Sheep

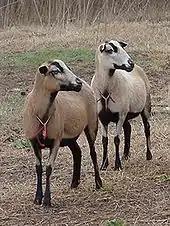
The Barbados Blackbelly is a hair sheep breed of Caribbean origin.

Breeds are often categorized by the type of their wool. Fine wool breeds are those that have wool of great crimp and density, which are preferred for textiles. Most of these were derived from Merino sheep, and the breed continues to dominate the world sheep industry. Downs breeds have wool between the extremes, and are typically fast-growing meat and ram breeds with dark faces. Some major medium wool breeds, such as the Corriedale, are dual-purpose crosses of long and fine-wooled breeds and were created for high-production commercial flocks. Long wool breeds are the largest of sheep, with long wool and a slow rate of growth. Long wool sheep are most valued for crossbreeding to improve the attributes of other sheep types. For example: the American Columbia breed was developed by crossing Lincoln rams (a long wool breed) with fine-wooled Rambouillet ewes.